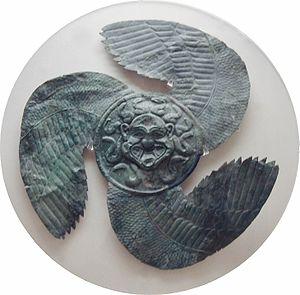
Episème en bronze martelé d'un bouclier votif. Décor caractéristique de gorgone entourée de trois ailes. 1ère moitié du VIe siècle avant J.C
Le musée archéologique d'Olympie est un des principaux musées de Grèce. Il dépend du ministère grec de la culture et est dirigé par Georgia Xatzi. Il fut le premier musée créé hors de la capitale. Il abrite les découvertes faites sur l'Altis, le site d'Olympie : des objets allant de la Préhistoire à l'époque romaine voire jusqu'aux VIᵉ – VIIᵉ siècles. Ses pièces maîtresses sont l’Hermès portant Dionysos enfant de Praxitèle, les frontons du temple de Zeus, la « Victoire de Paionios » ainsi que la coupe ayant appartenu à Phidias. L'ampleur de sa collection de bronzes antiques en fait la plus importante du monde.